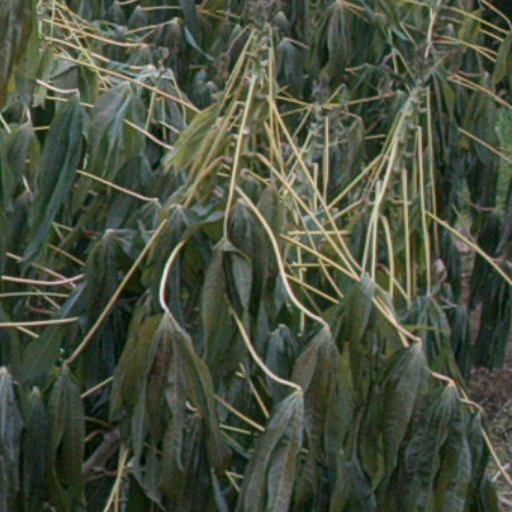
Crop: cassava